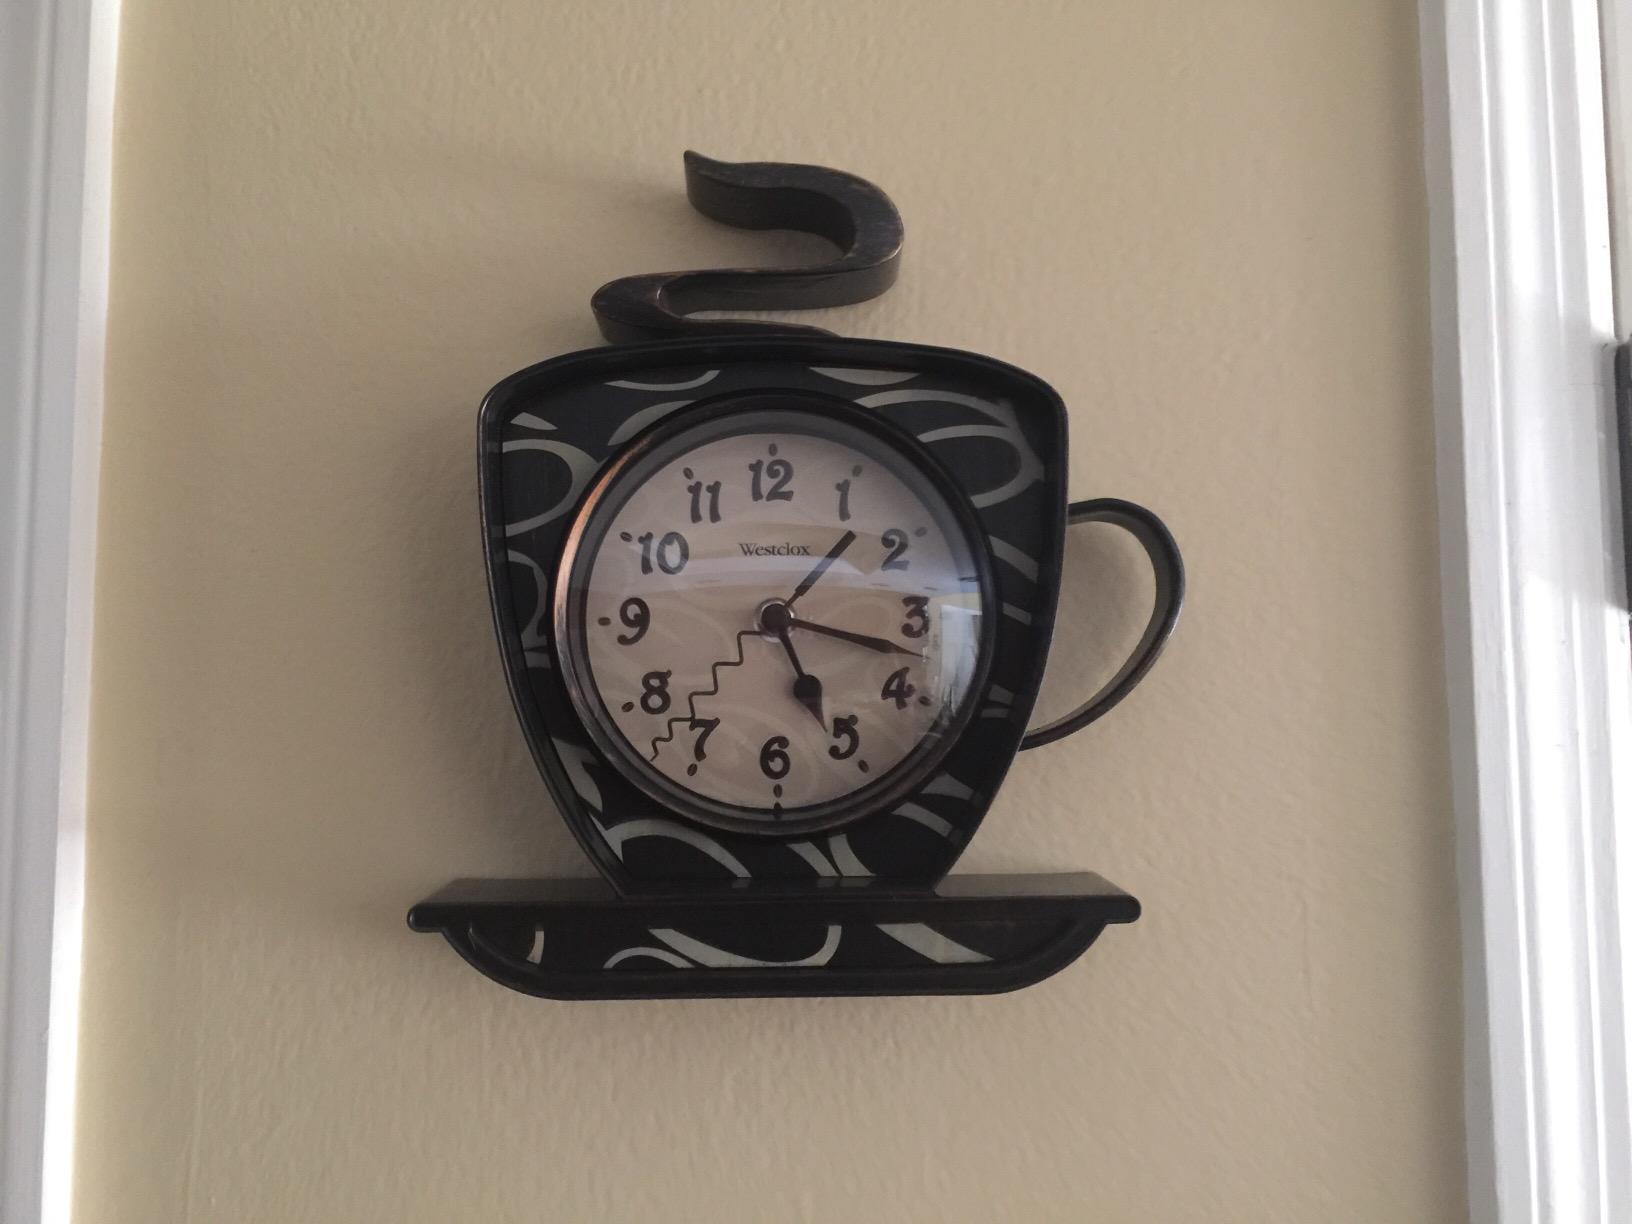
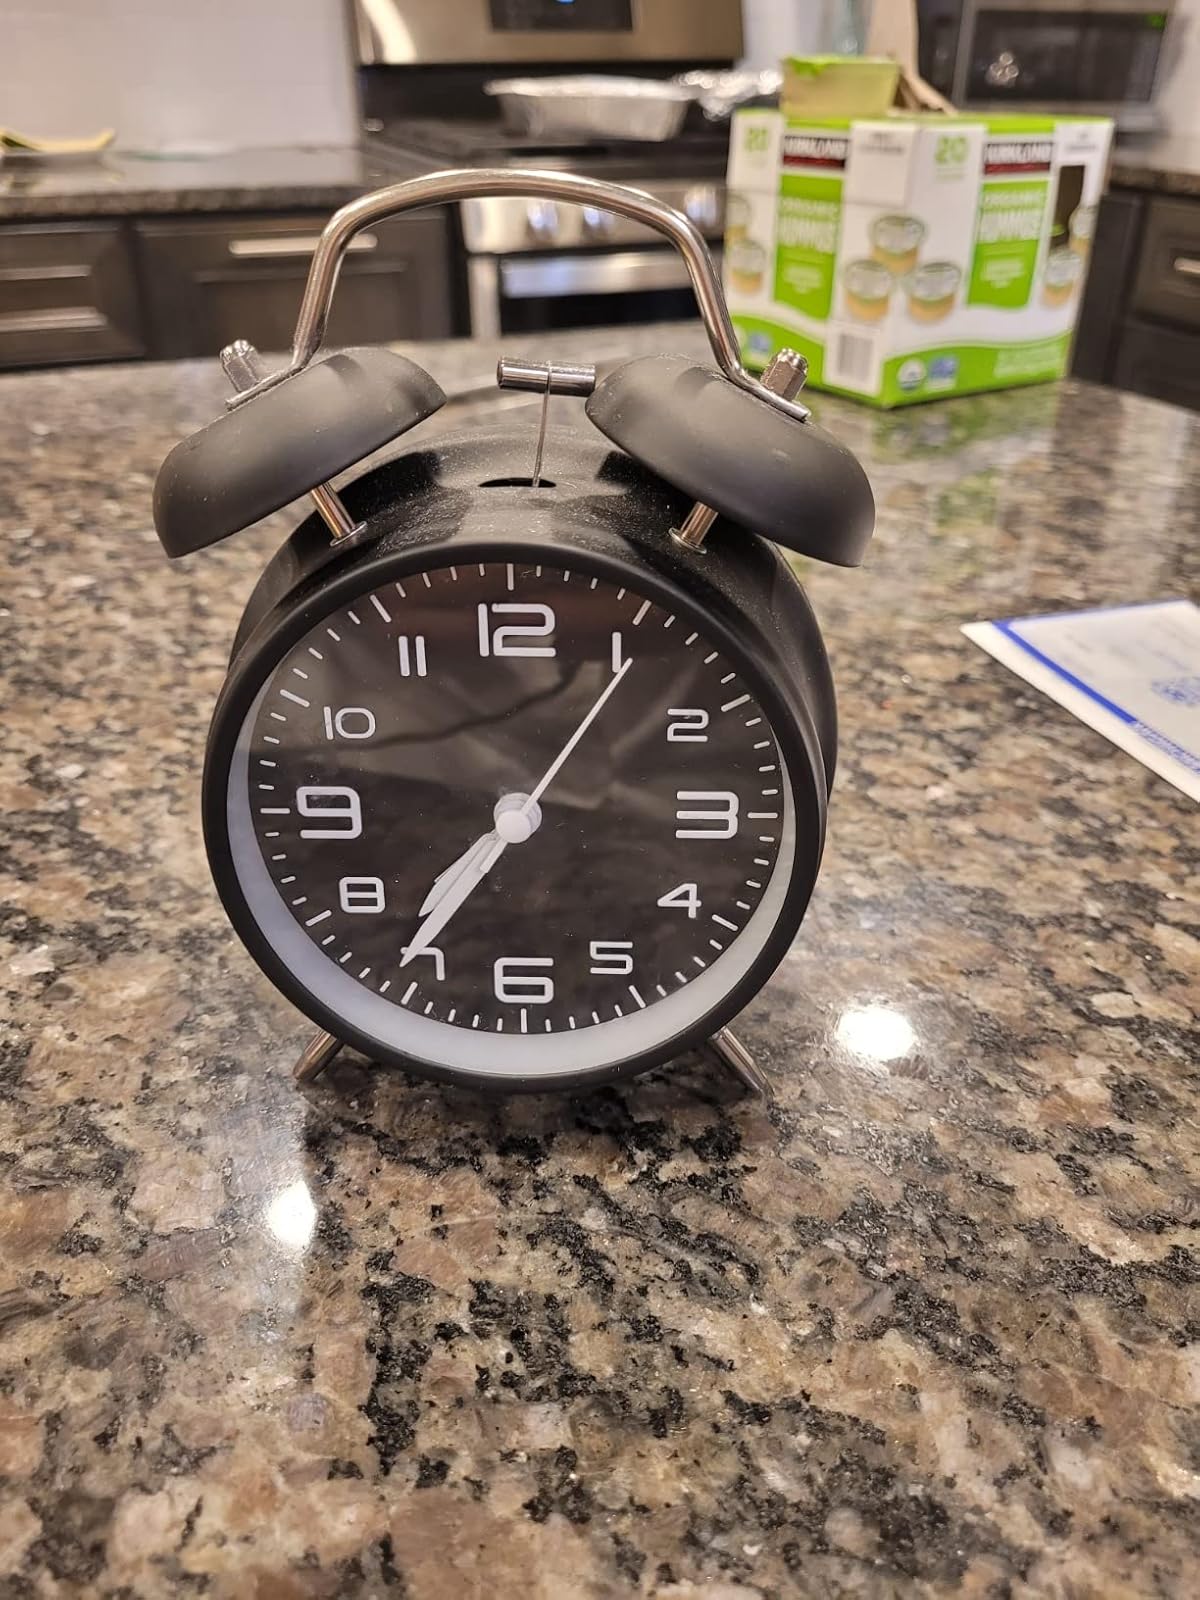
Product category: clock
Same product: no